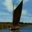
Label: ship